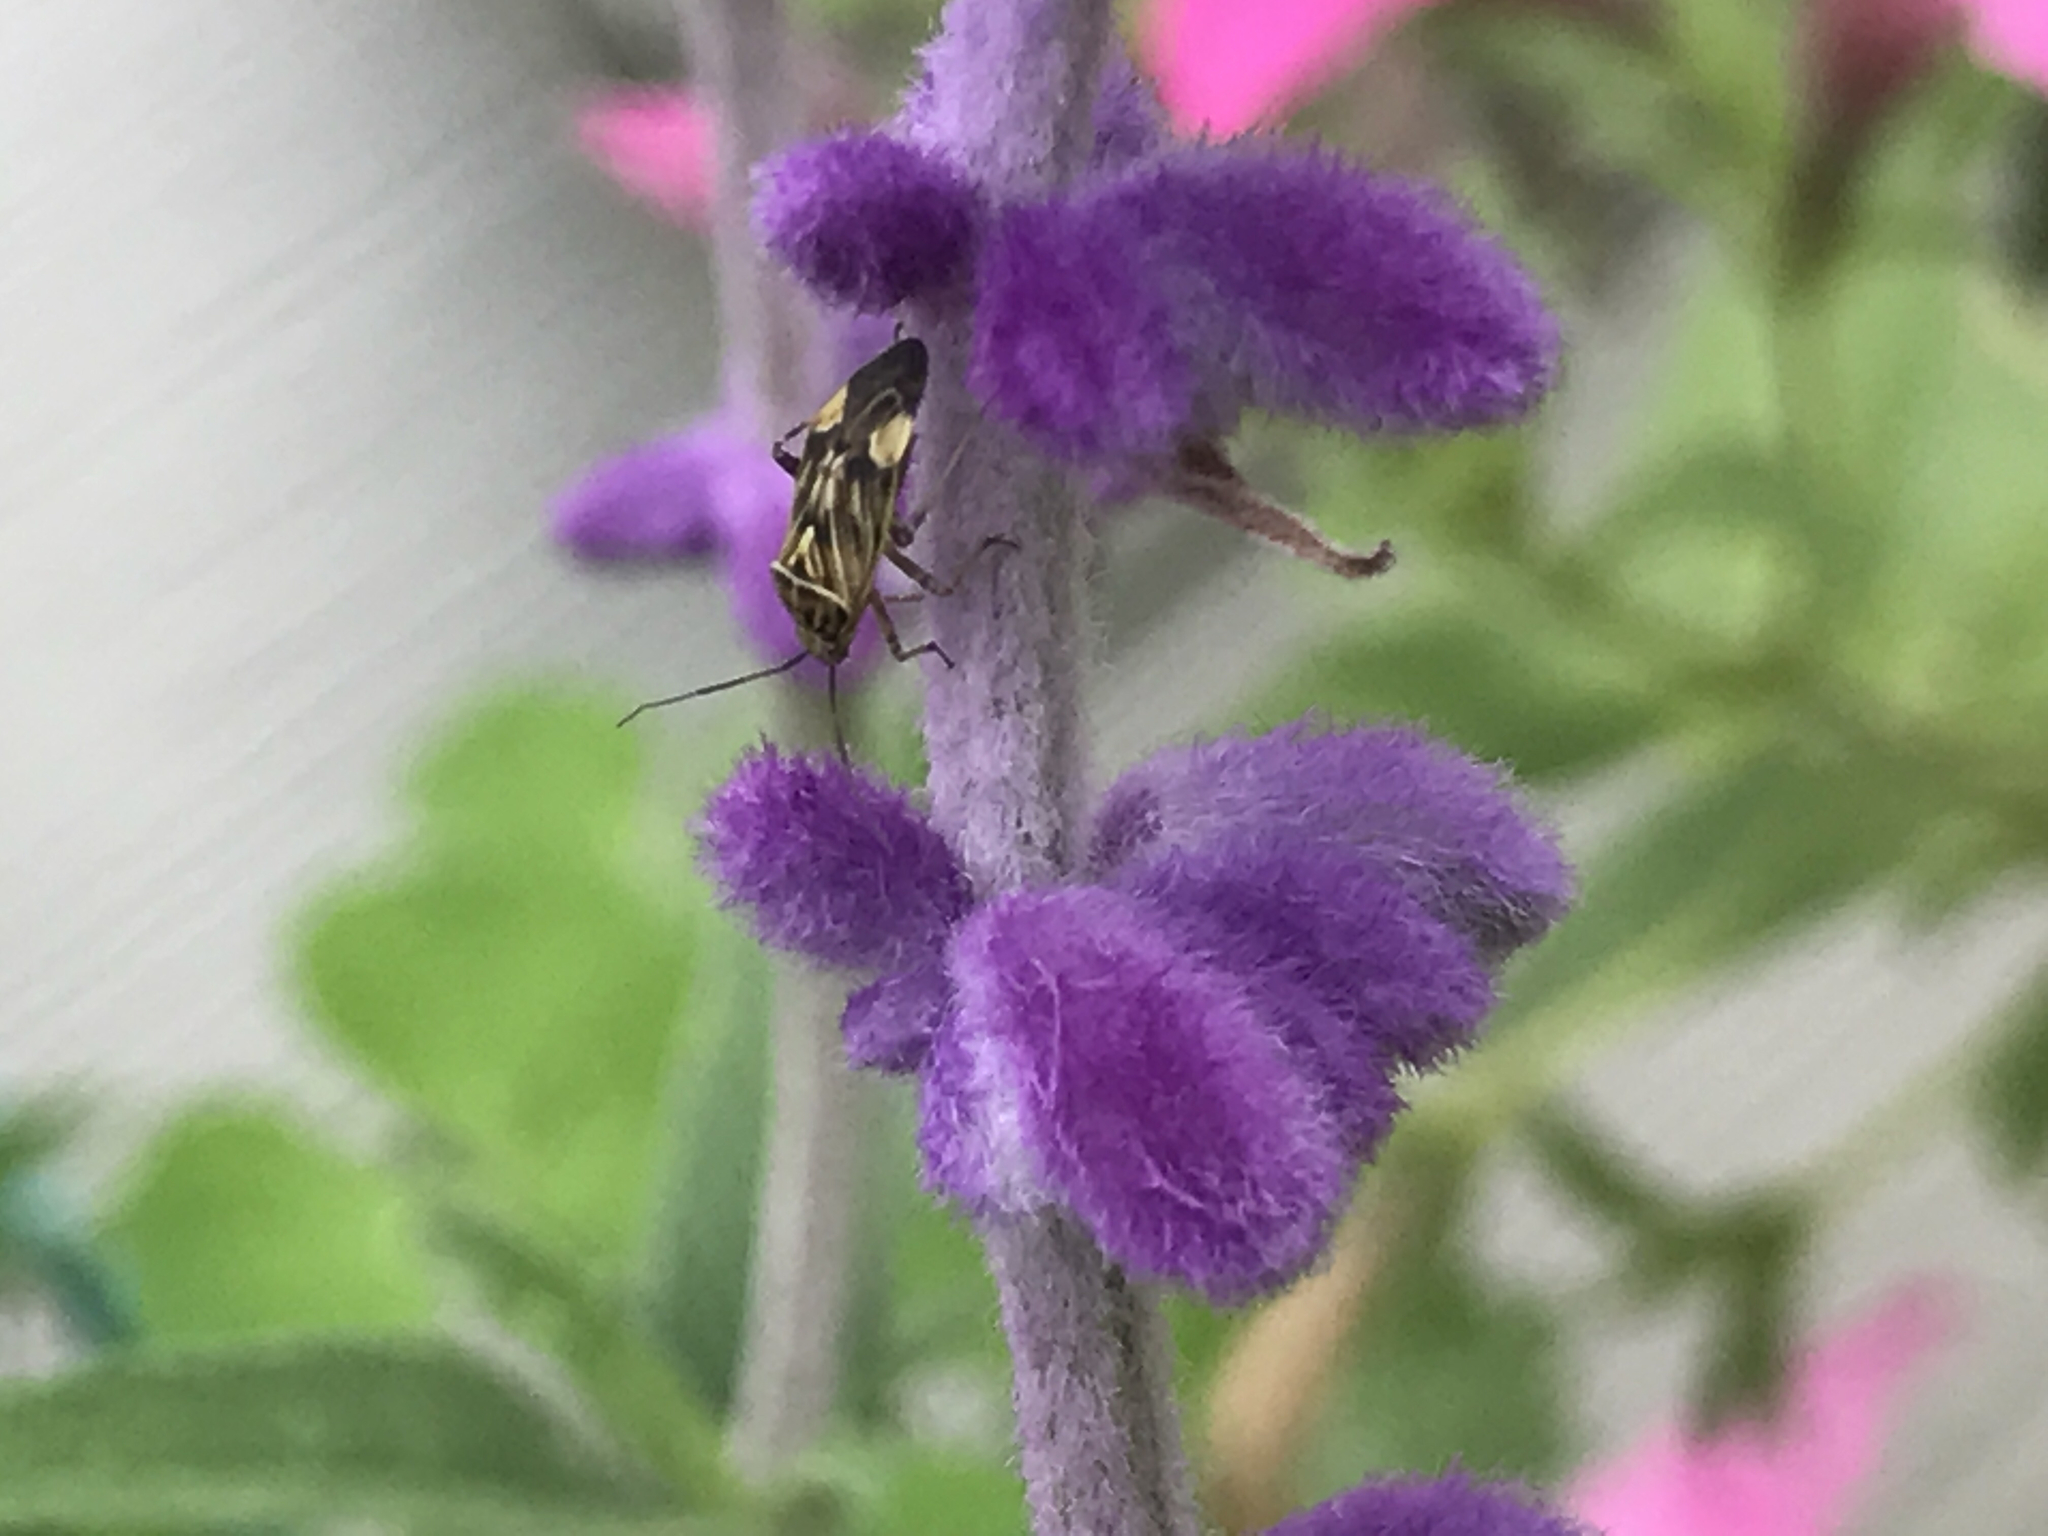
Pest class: lygus_bug